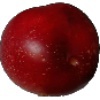
Label: Nectarine 1